Elgin, South Africa

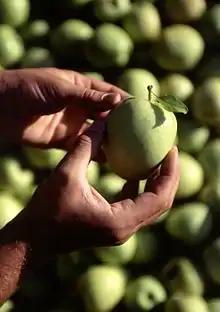

Today the Elgin valley is renowned for its apple and pear orchards, its greenhouse cut flowers, its rose growing, and, increasingly, for the production of high quality, cool climate wines.